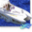
Label: ship